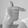
ASL letter: T